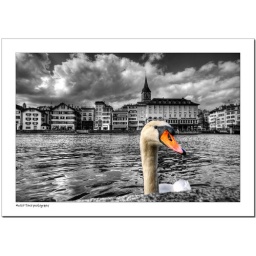
a hungry white swan in front the Hotel Storchen@Zurich Switzerland.